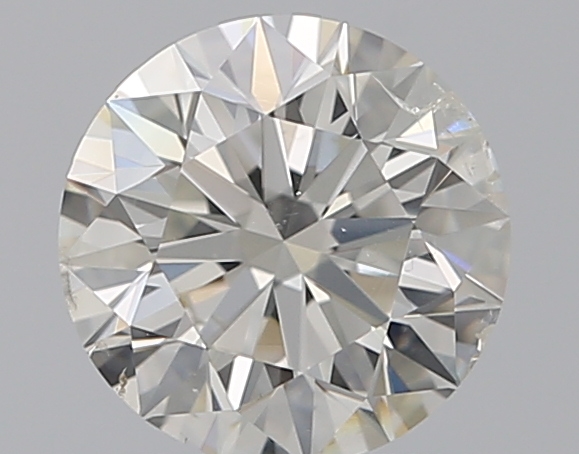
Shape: round
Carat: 1.01
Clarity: SI2
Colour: H
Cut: EX
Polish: EX
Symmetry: EX
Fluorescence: N
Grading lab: IGI
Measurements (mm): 6.4 x 6.38 x 3.99